Dejan Tiago-Stanković

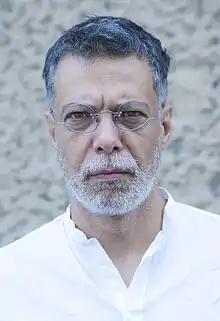
Tiago-Stanković in 2016

Dejan Tiago-Stanković (2 November 1965 – 20 December 2022) was a Serbian-born Portuguese-based writer, literary translator and columnist for the magazine NIN. As a literary translator, he made the first translations of José Saramago in Serbian as well as of Ivo Andrić in Portuguese.